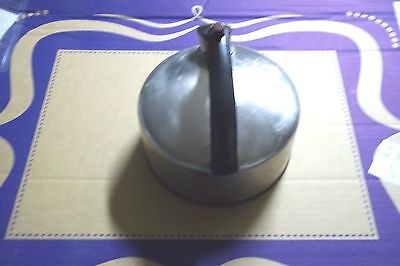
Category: kettle